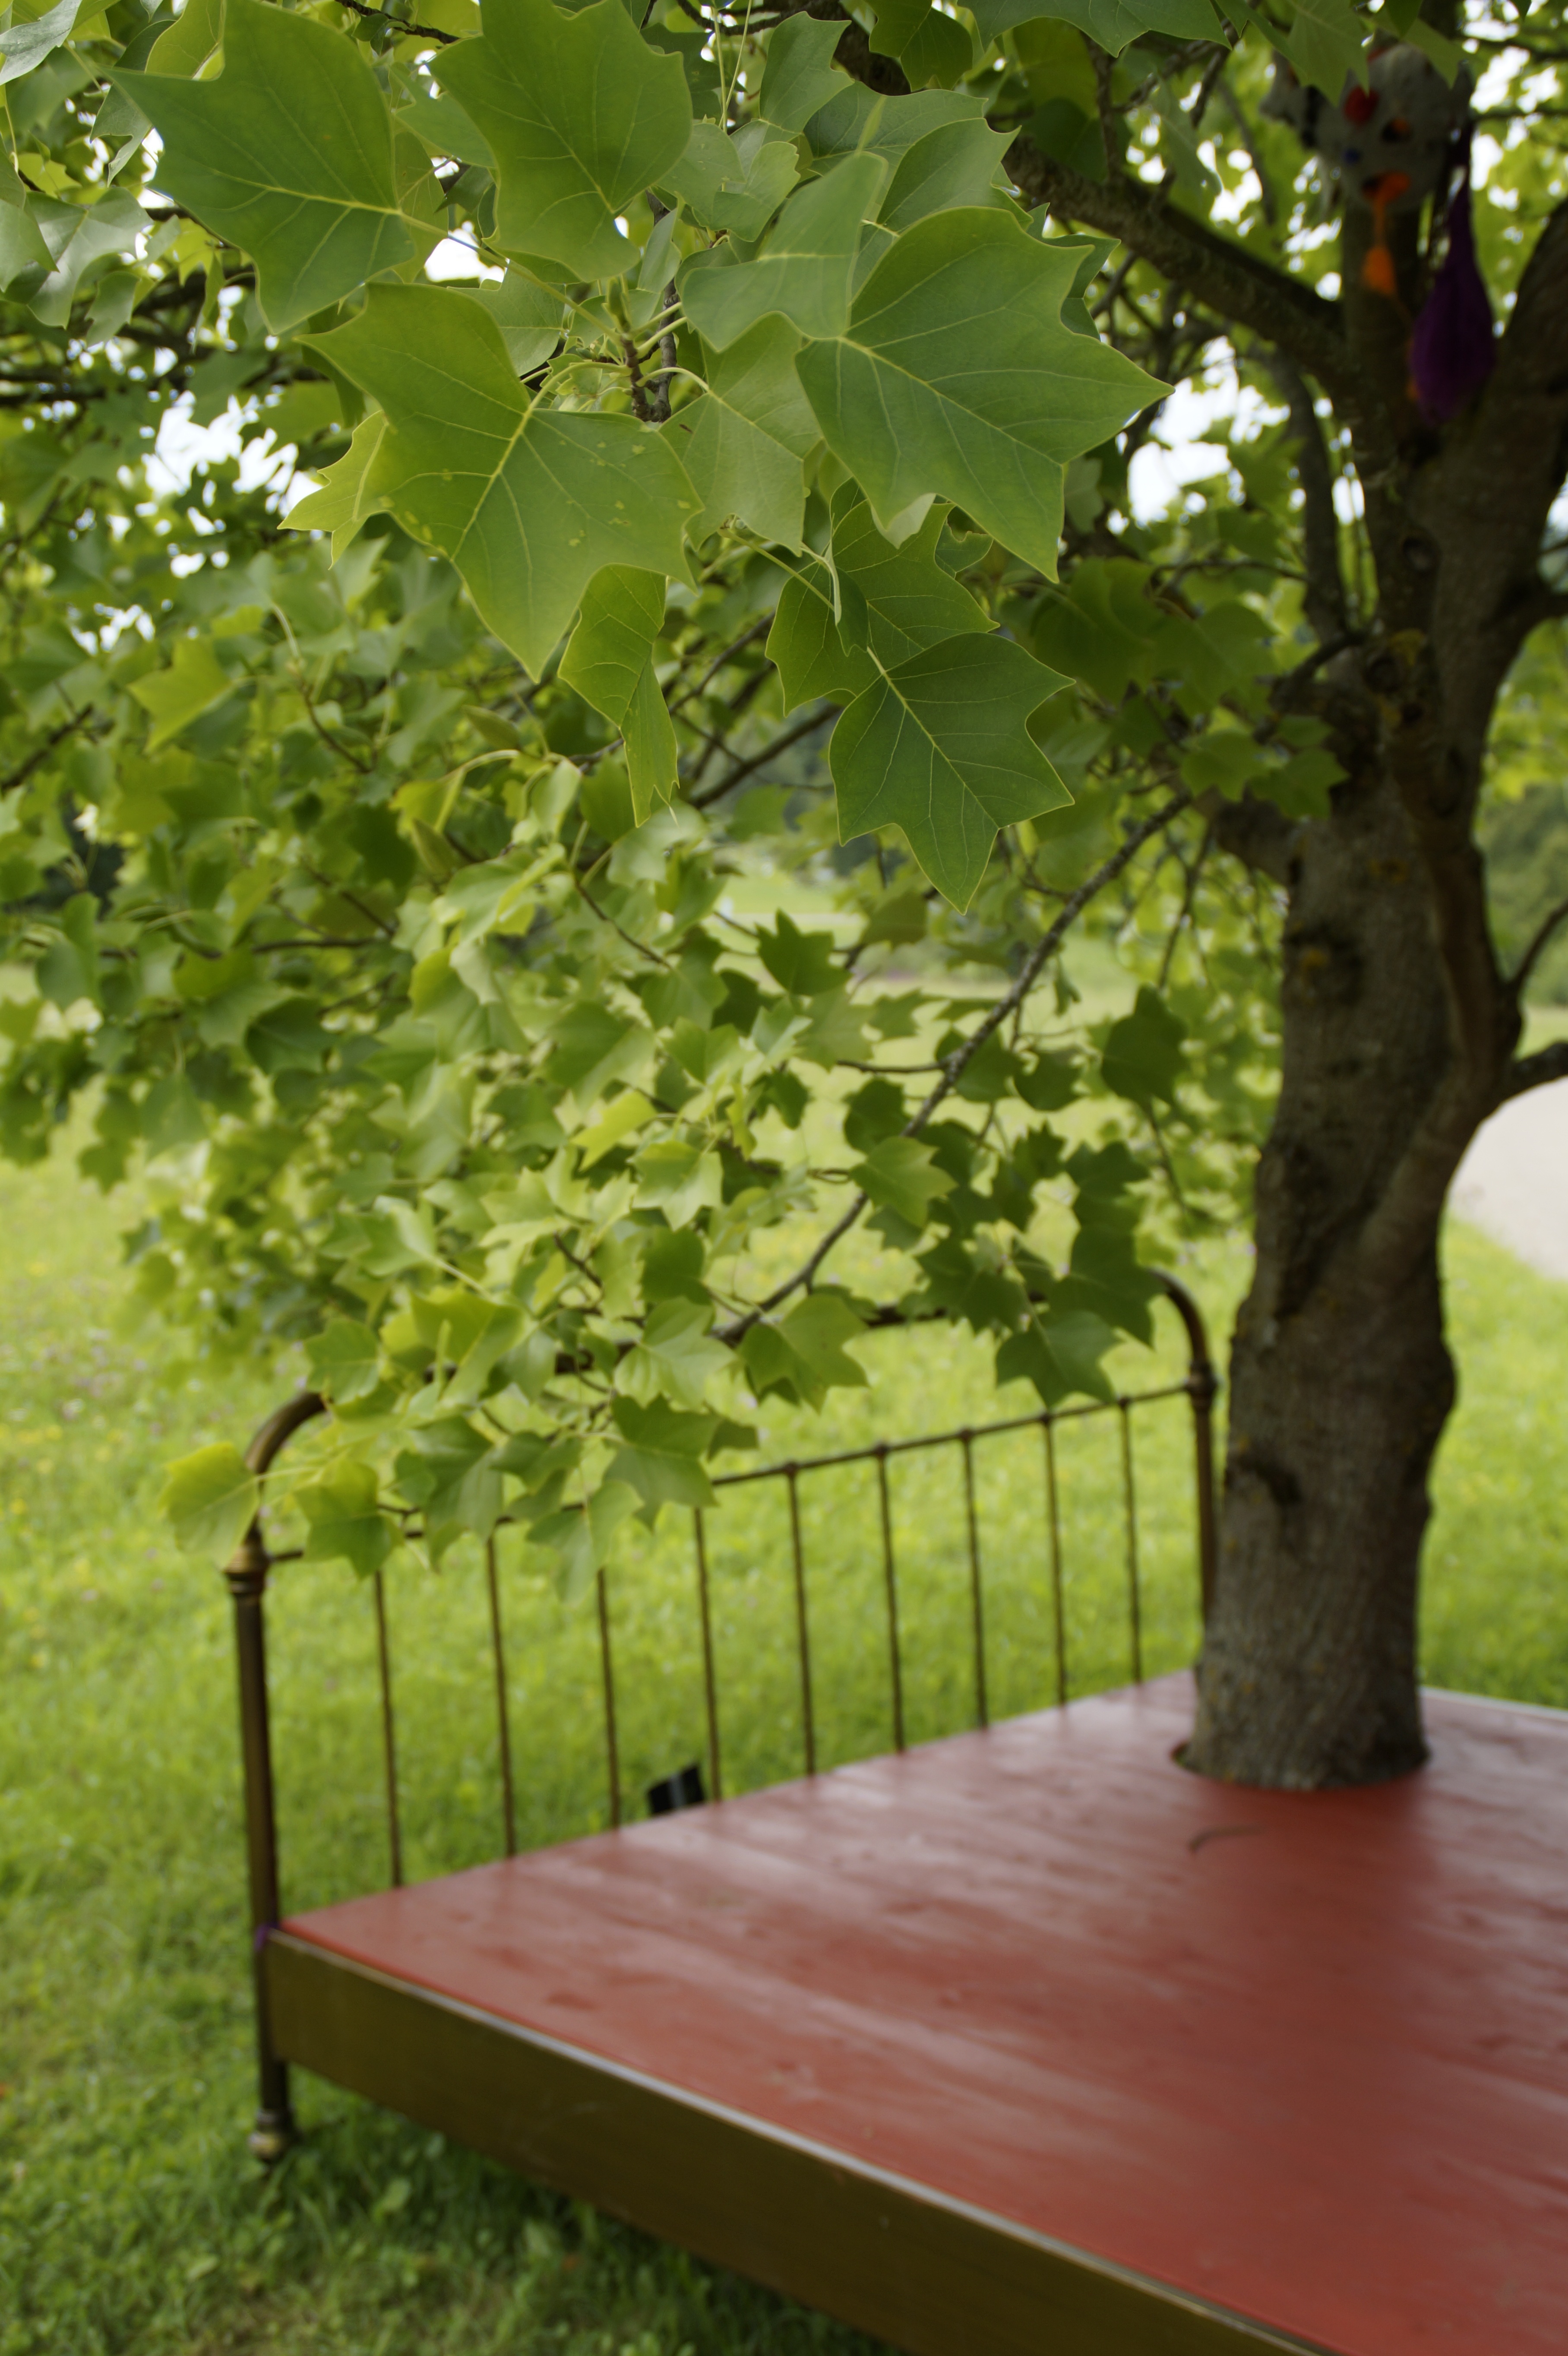
tree, branch, plant, fruit, leaf, flower, summer, food, green, produce, backyard, botany, agriculture, garden, artwork, art, dream, bed, fantasy, utopia, dreams, art object, flowering plant, maidenhair tree, pipe dream, man made object, woody plant, land plant, outdoor structure, unreality, art summer